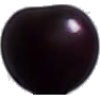
Label: Cherry Wax Black 1